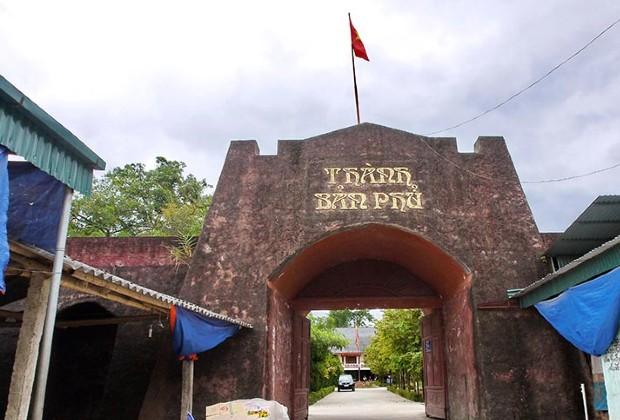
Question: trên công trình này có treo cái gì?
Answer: trên công trình này có treo một lá cờ